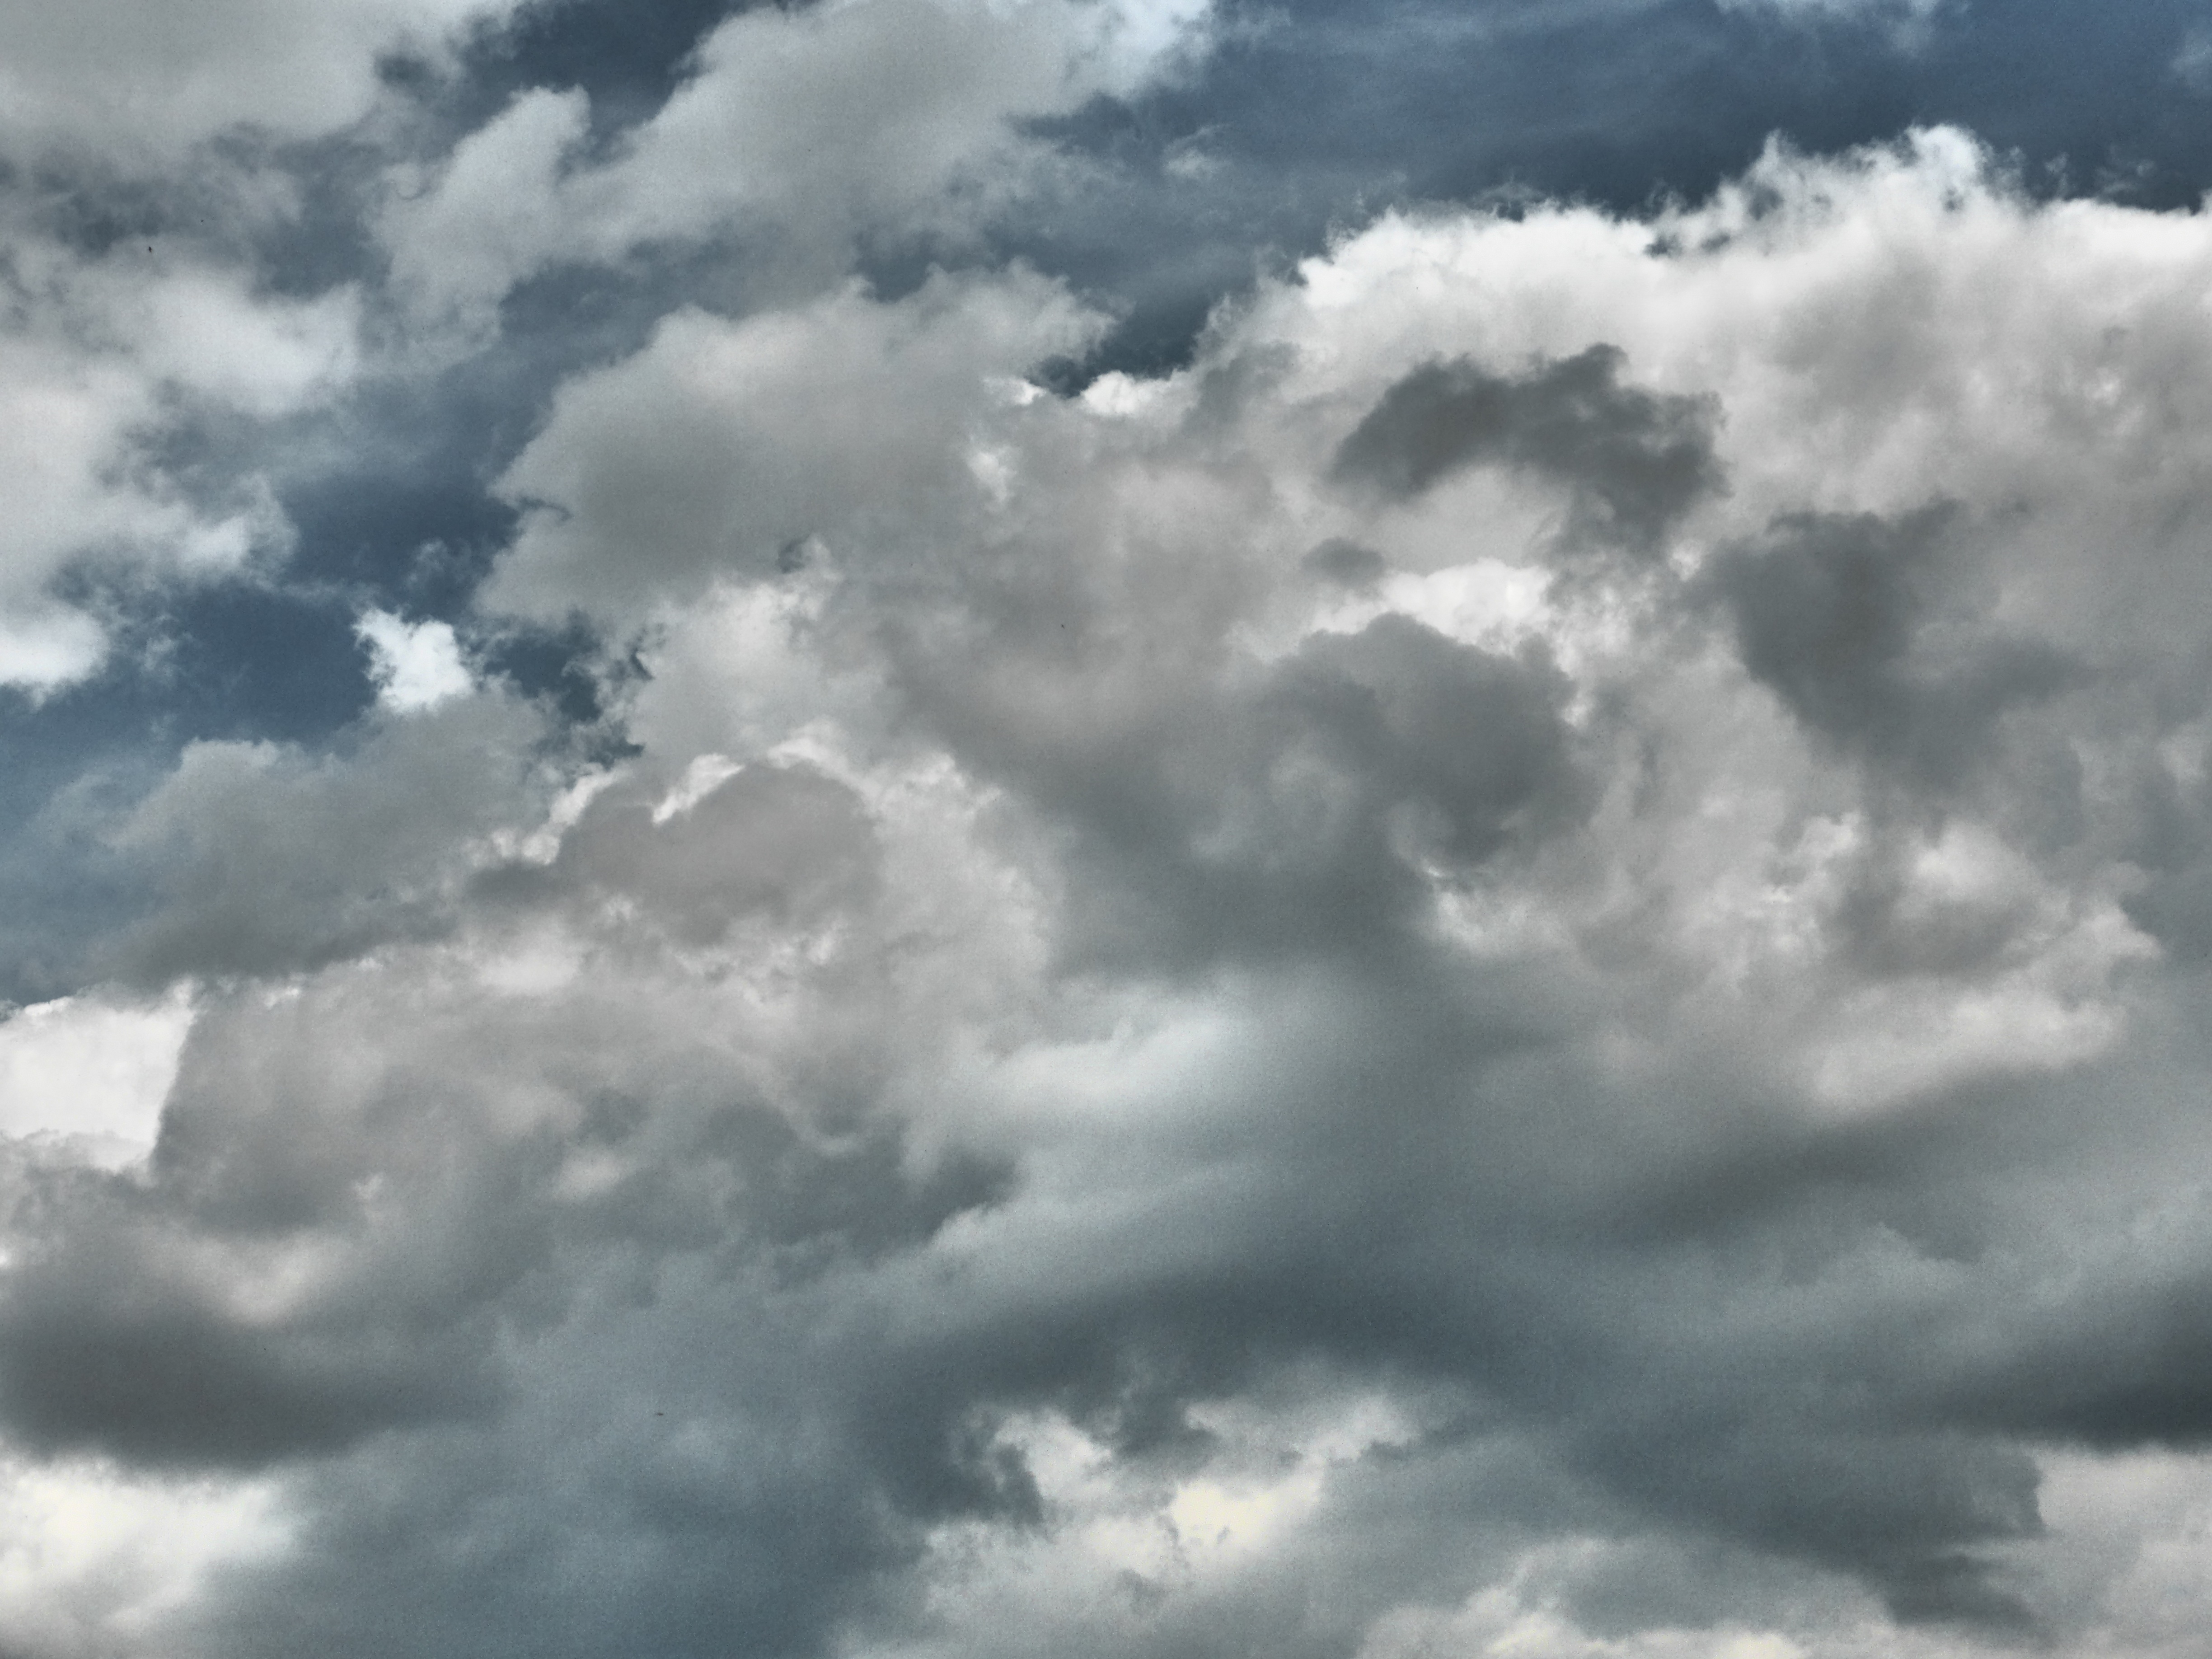
cloud, sky, atmosphere, daytime, weather, cumulus, clouds, clouds form, meteorological phenomenon